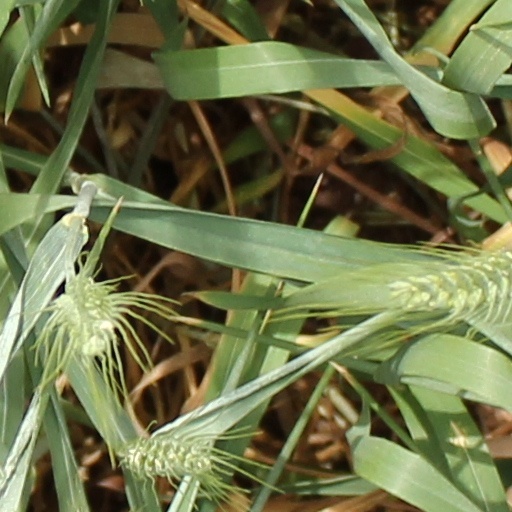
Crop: wheat